Apulia

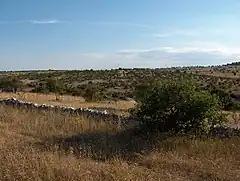
Landscape of the Murge plateau

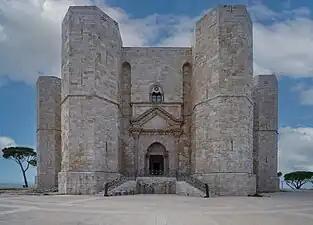
Castel del Monte, built by the King of Sicily and Holy Roman Emperor Frederick II between 1240 and 1250 in Andria

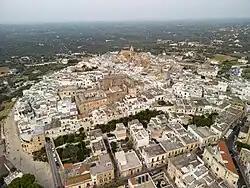
The medieval town of Ostuni

Human settlement in Apulia dates back to at least 250,000 years ago, as evidenced by the fossil remains of the Altamura Man, an archaic form of Neanderthal. There are numerous finds from the prehistoric era, including several menhir and dolmen.